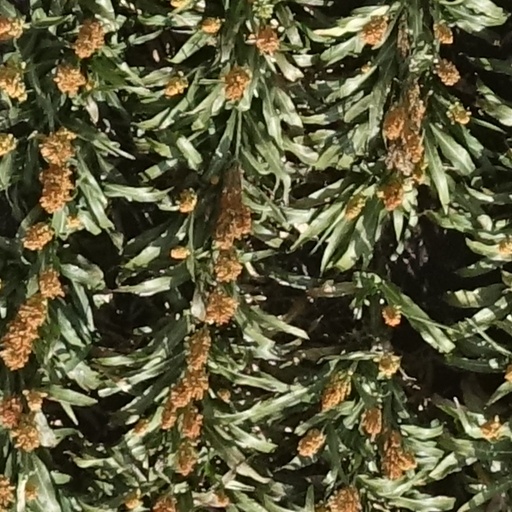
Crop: sorghum